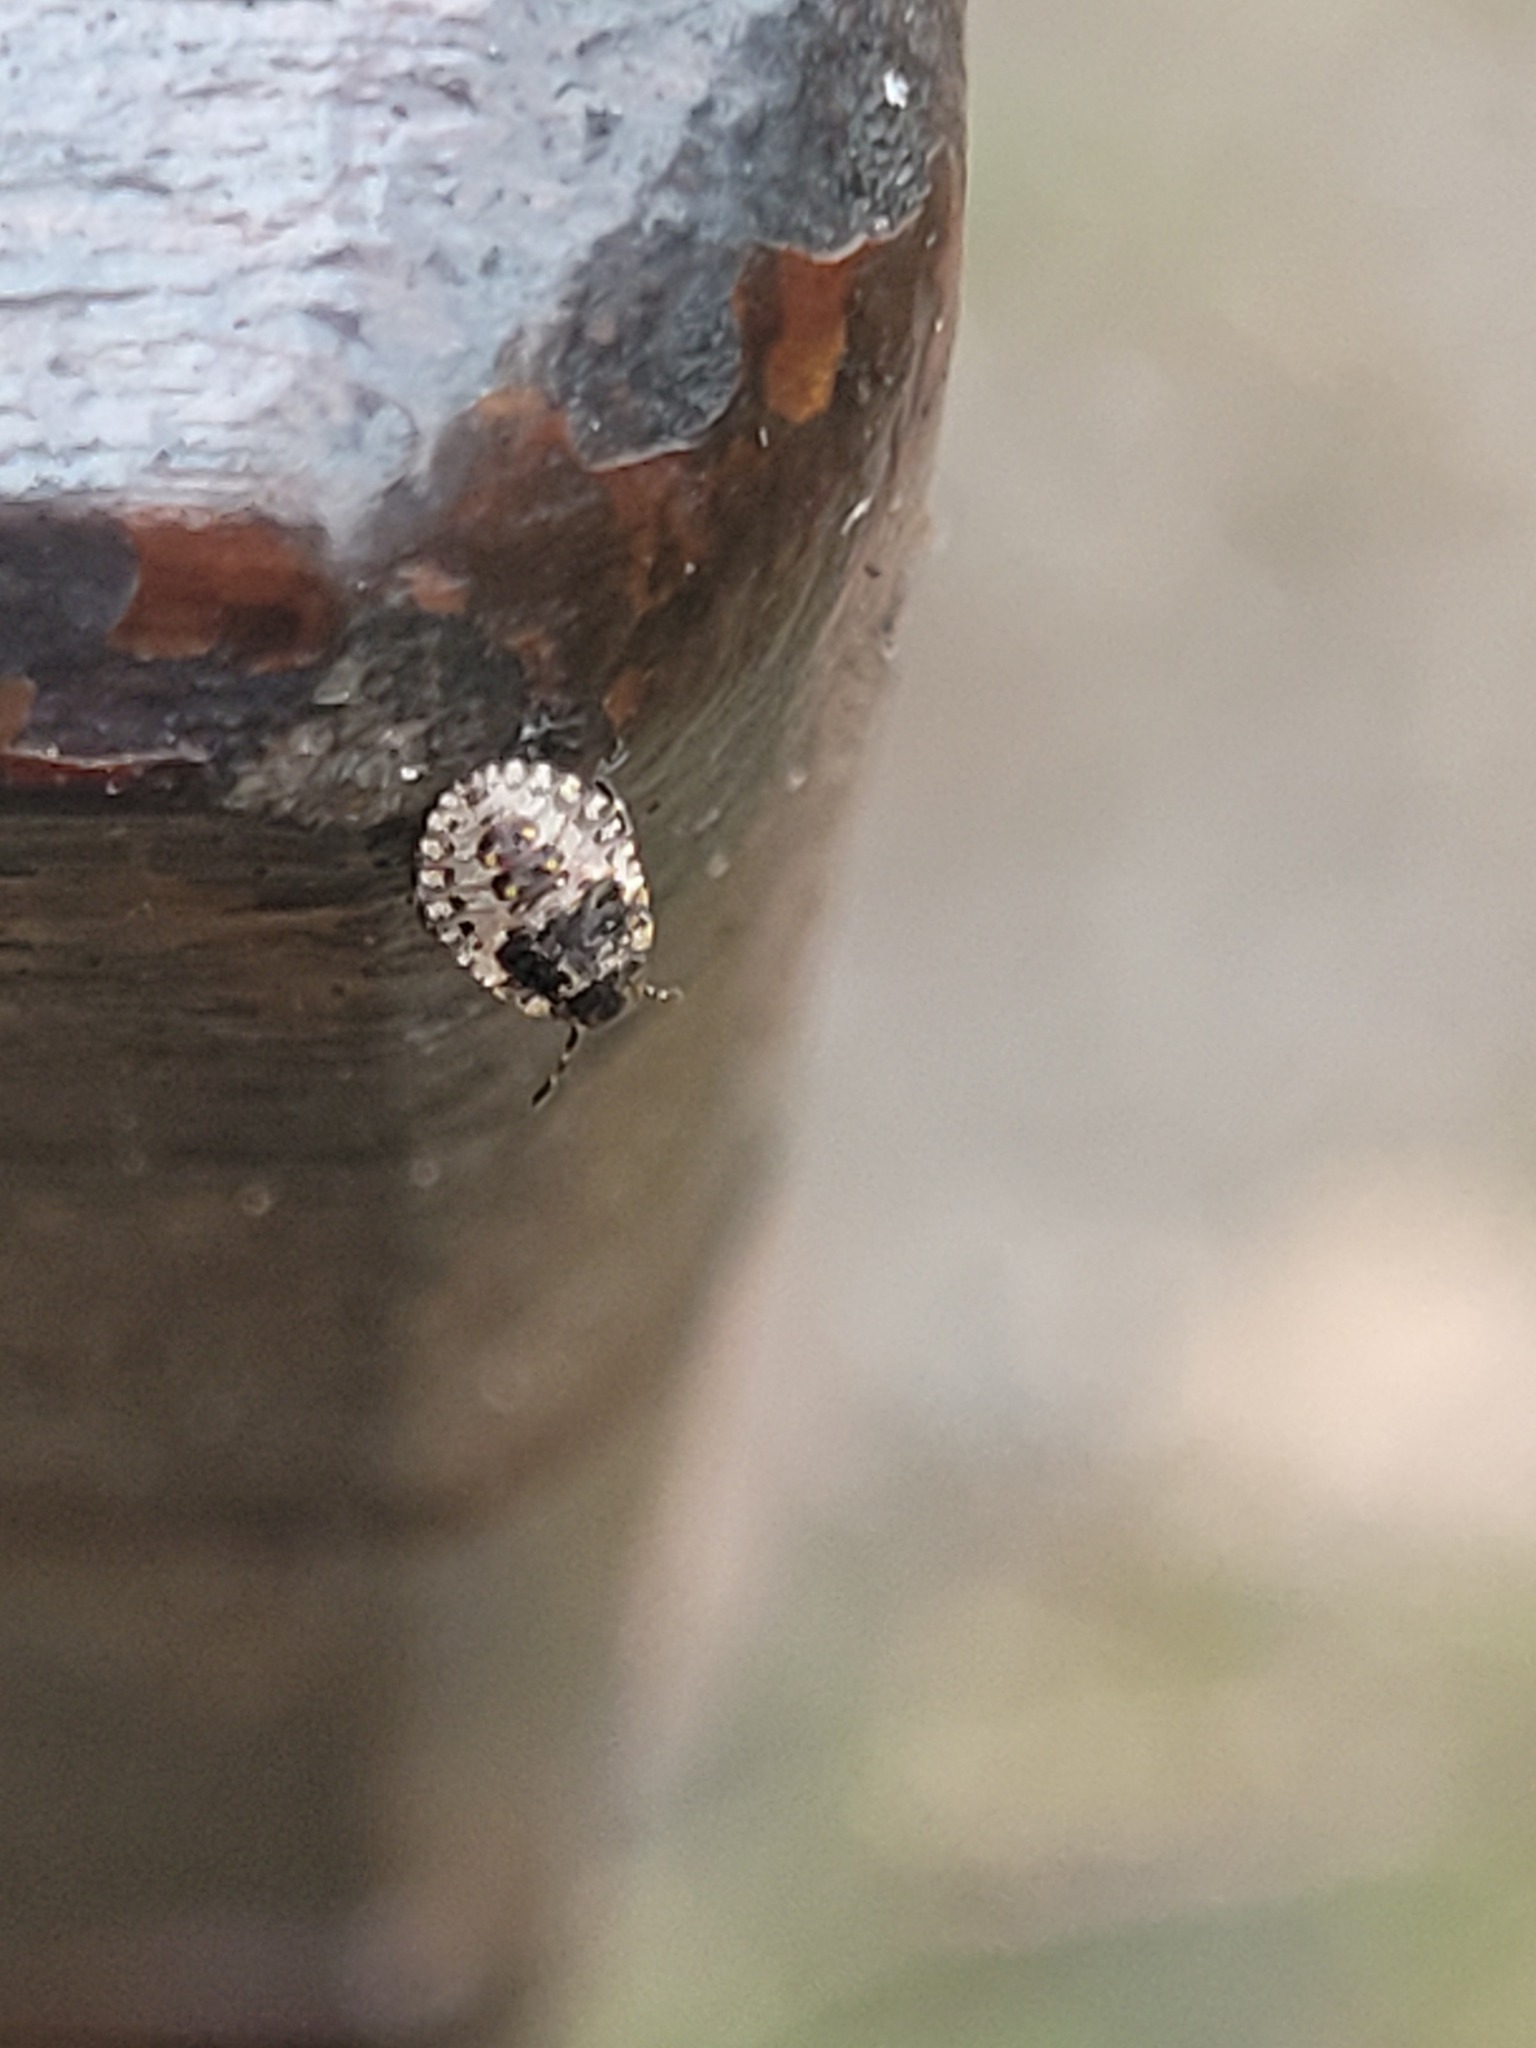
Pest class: stink_bug